Saint-Léger de Cheylade Church

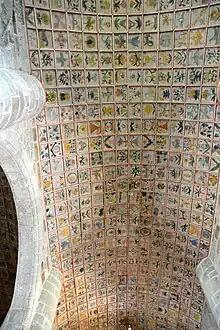
Ceiling of the central nave.

Cheylade's bestiary, like those of the Middle Ages, combines real animals with imaginary creatures.